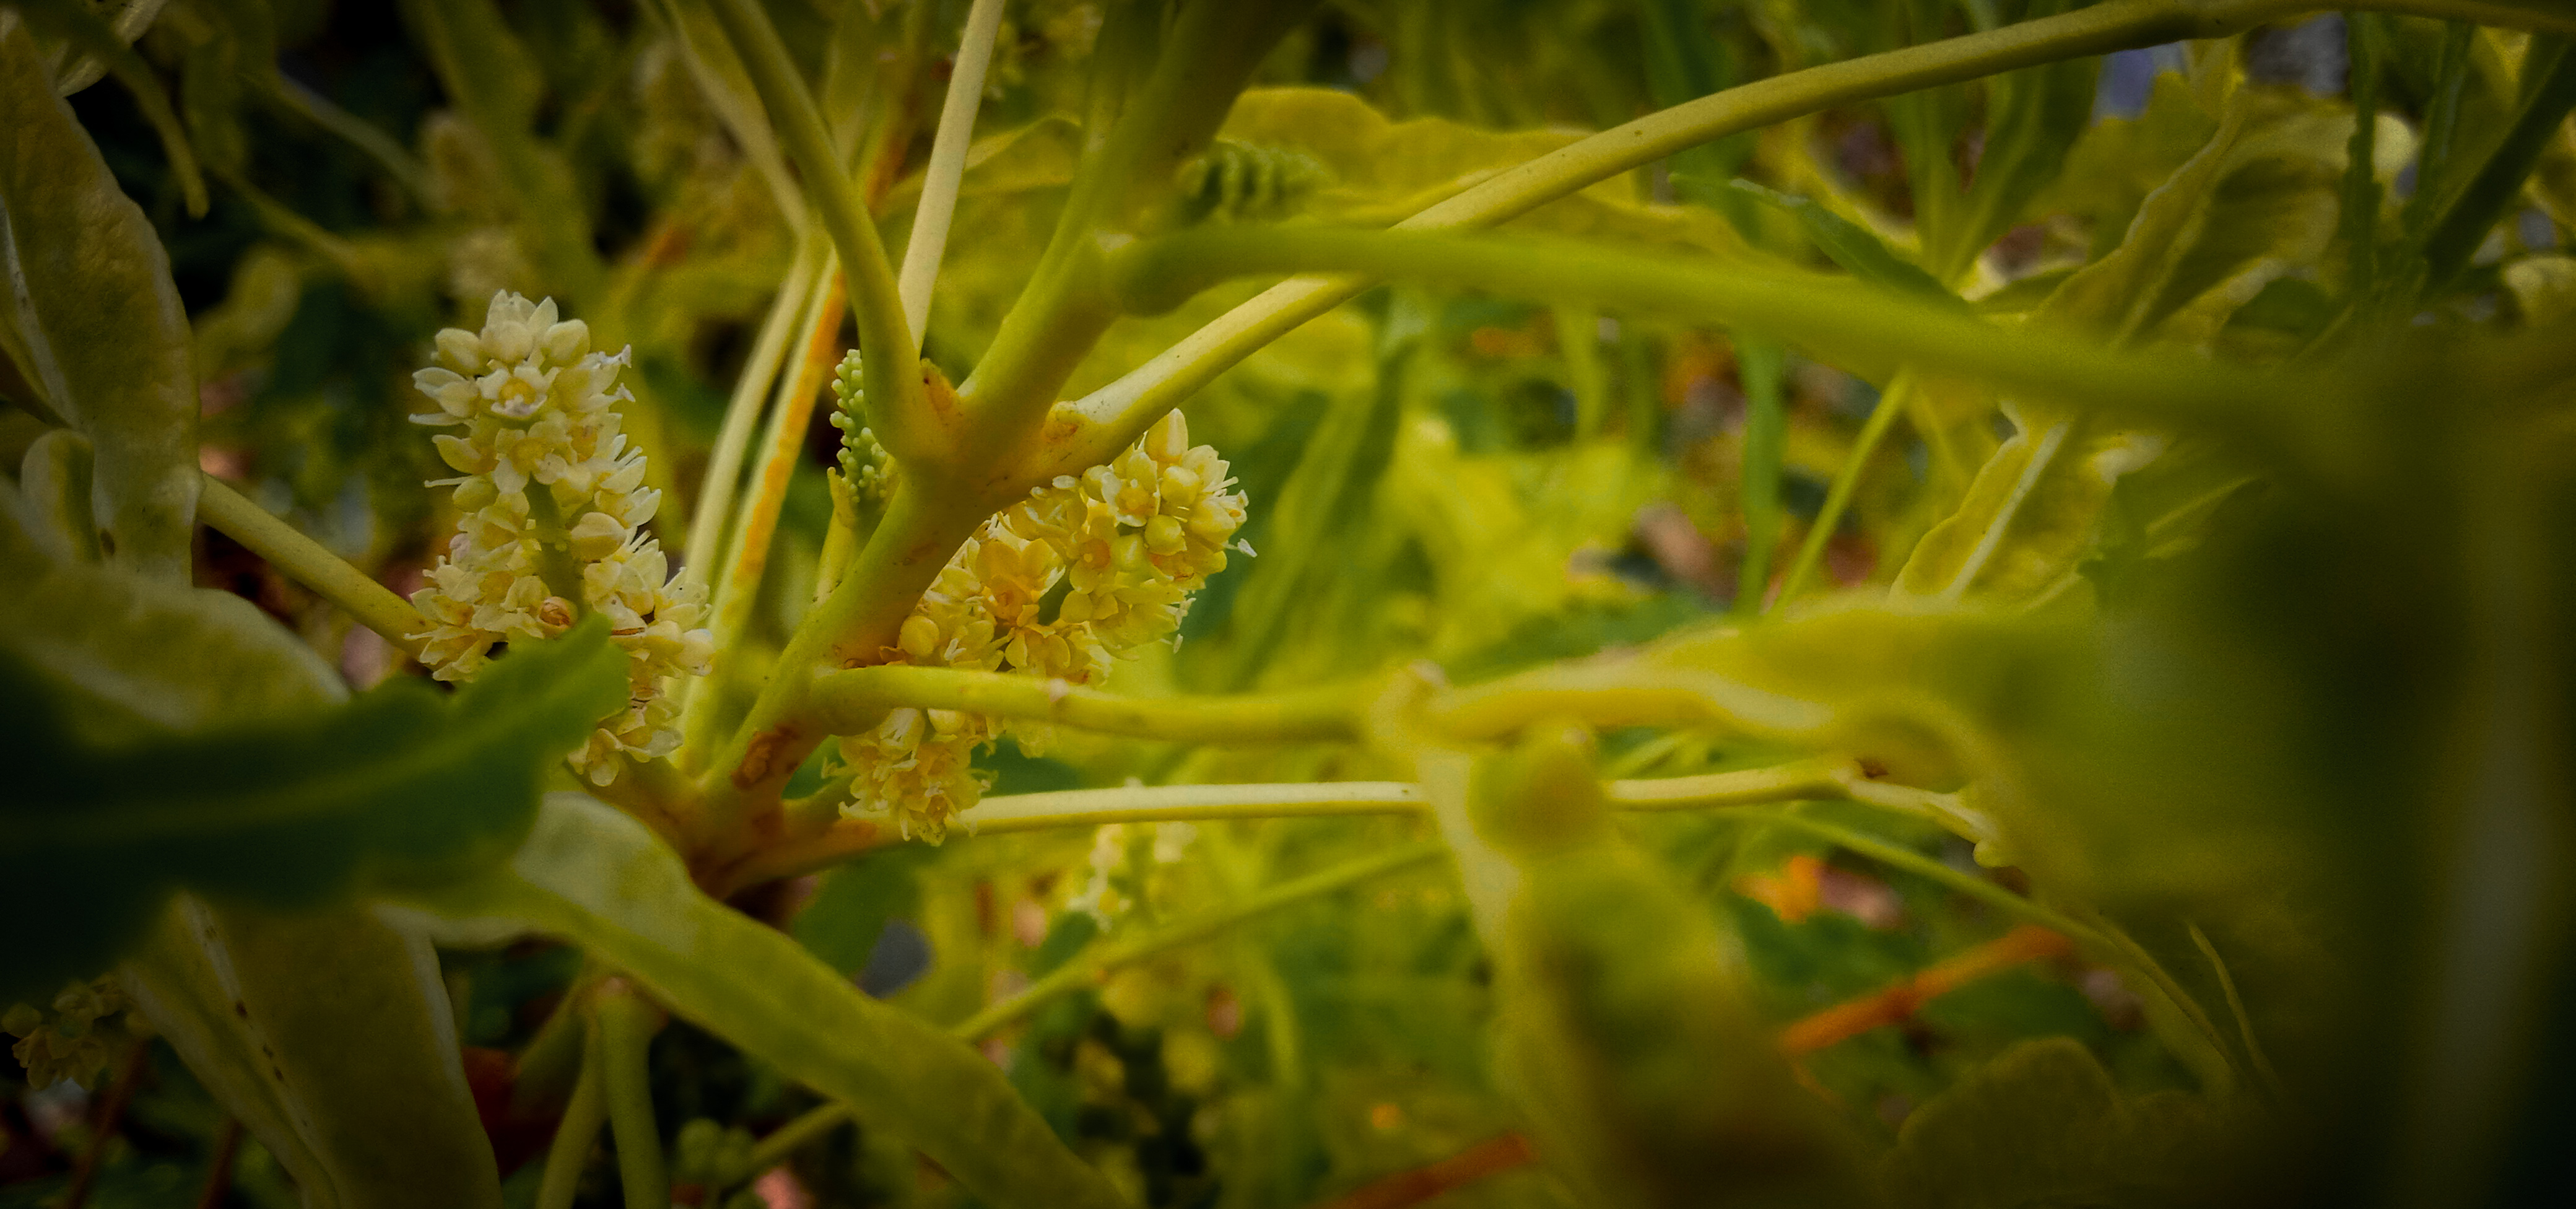
flower, plant, terrestrial plant, grass, flowering plant, annual plant, close up, leaf vegetable, herbaceous plant, subshrub, Forb, herb, plant stem, macro photography, sedge family, nettle family, parsley family, Heracleum plant